Richard Ormonde Shuttleworth

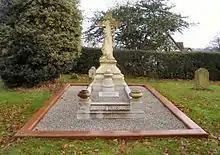
Shuttleworth is buried in the Shuttleworth Family vault at the church of St Leonard in Old Warden

Shuttleworth became interested in aviation and earned his pilot's licence. He collected old aircraft, repaired them for flight at workshops at Old Warden, Bedfordshire and flew them at air displays. He acquired a wrecked Blériot XI and a Deperdussin 1910 monoplane from a local businessman and restored them; the Blériot is now the world's oldest flying powered aircraft.